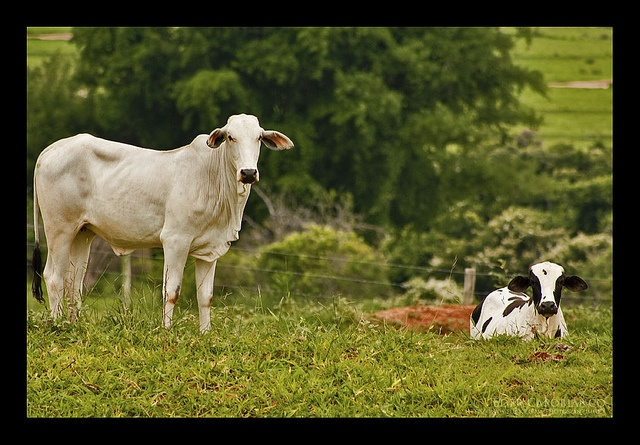
One cow is standing in a field, and one cow is laying down.
THERE ARE TWO COWS THAT ARE OUT ON THE FIELD
cows resting in a grassy field in front of a fence and trees
two cow in an open field one standing and the other laying down
The cow stands next to another sitting young cow.